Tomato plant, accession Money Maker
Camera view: bottom (45 deg); turntable rotation: 180 degrees
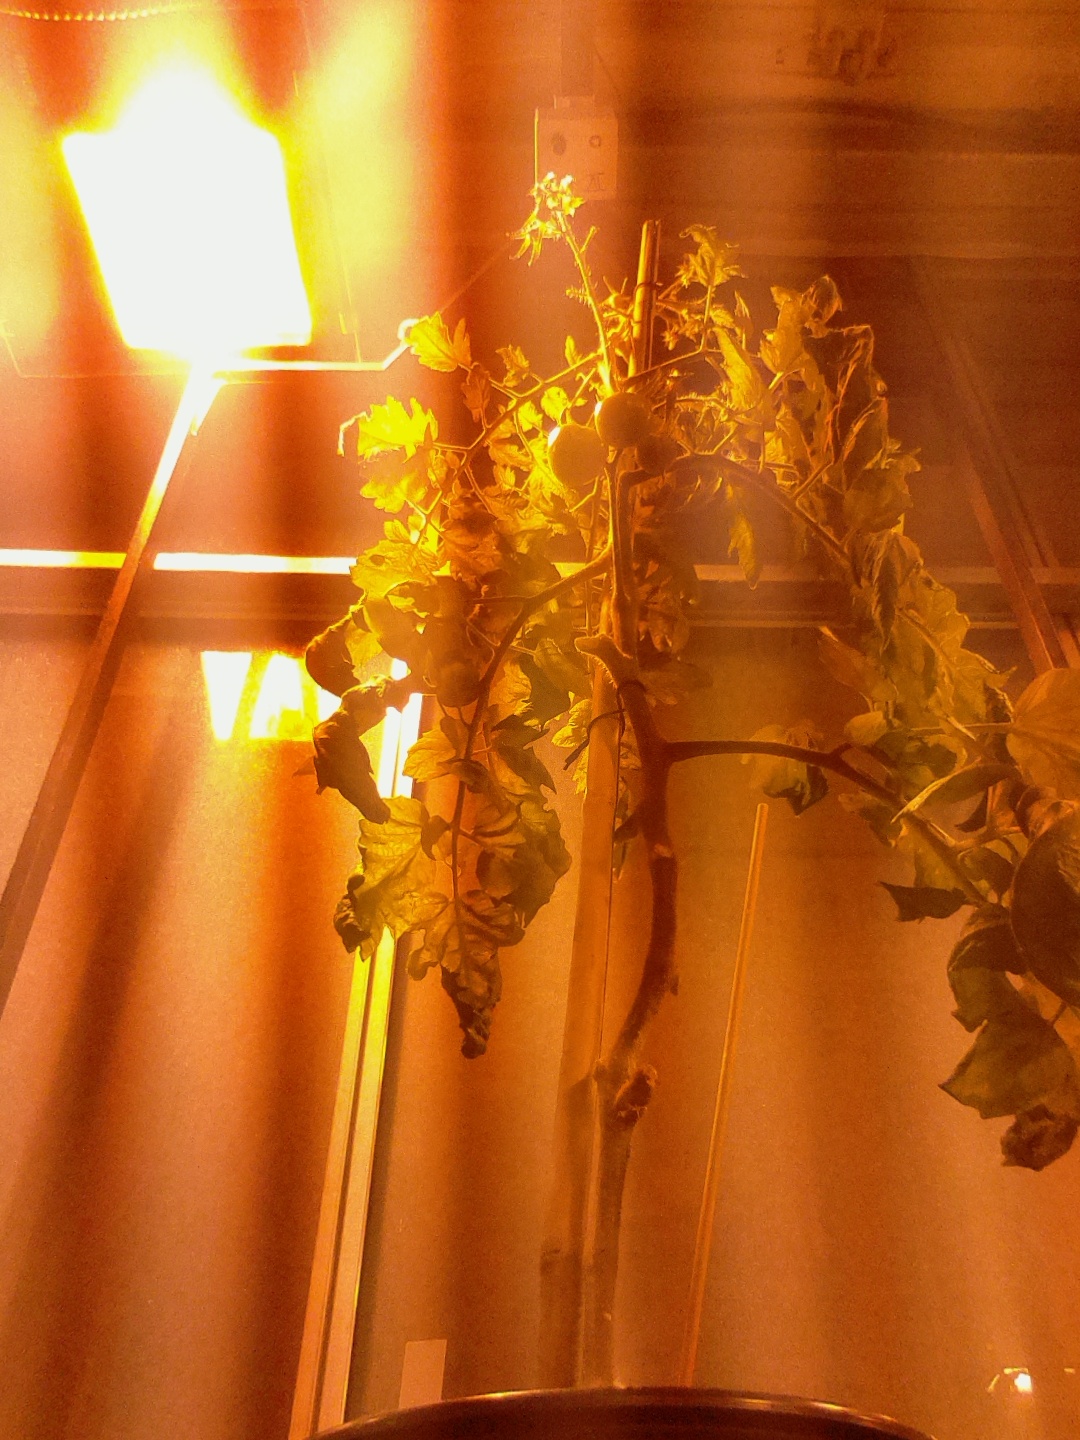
BBCH growth stage 75: 50%-60% of final fruit size